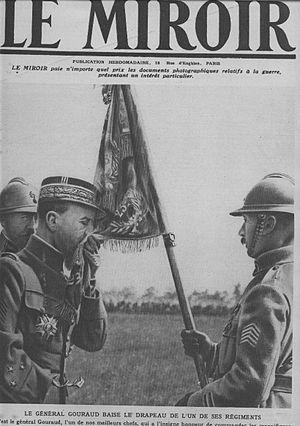
N° 244 du magasine Le Miroir, en couverture le général Gouraud et le drapeau du 23e RI défendant Reims.
Le 23ᵉ régiment d'infanterie est un régiment d'infanterie de l'Armée de terre française créé sous la Révolution à partir du régiment Royal, un régiment français d'Ancien Régime.